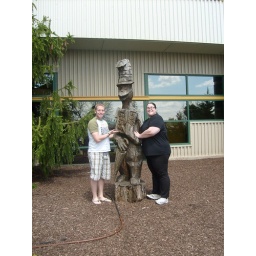
jb's @ the cat in the hat